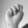
ASL letter: N